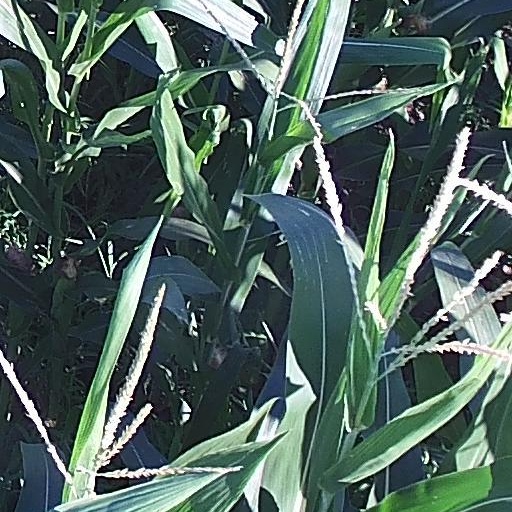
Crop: maize; corn